Tel Faher

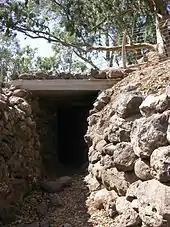
Entry to bunker

The battalion commander and the leading company with only 25 soldiers that were now separated from the rest of the battalion arrived at Tel Faher. Battalion commander, Lieutenant-Colonel Moshe "Musa" Klein, ordered the 25 Golanis, who survived the initial Syrian fire, to attack the position from two flanks.